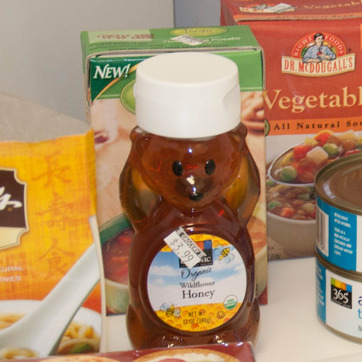
Material: plastic